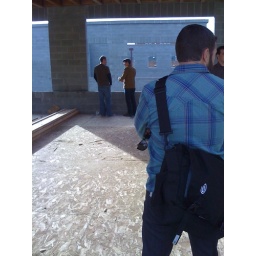
Instrument's new office on the second floor of Alberta Central between NE 17th and 18th on Alberta in Portland, OR.